Lake Union

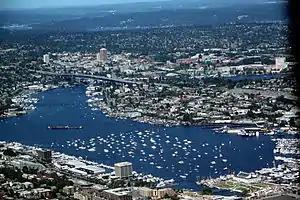
Aerial view of Lake Union, July 2011

A glacial lake, its basin was dug 12,000 years ago by the Vashon glacier, which also created Lake Washington and Seattle's Green, Bitter, and Haller Lakes.